Takuya Sugi

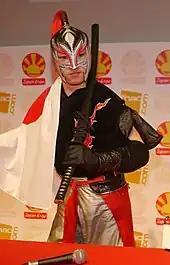
Sugi in 2011

Sugi signed up with Lucha Libre AAA World Wide (AAA) in 2009 and made his return to México, now under a modified, black and red version of his Yoshitsune outfit and the name of Sugi San (his last name followed by the Japanese honorific -san). He was introduced by Kenzo Suzuki as a part of his rudo stable La Yakuza, thus clearly turning heel for the first time in Sugi's his career. The faction, which also included El Oriental, amassed a number of tag team wins until a match in Verano de Escándalo where they fell to The Psycho Circus. On August 30, Sugi competed individually in a Steel Cage Match where the last wrestler would be fired; Sugi escaped safely, but he injured his knee upon doing a theatrical backflip from the cage to the floor.